William Anthony (bookbinder)

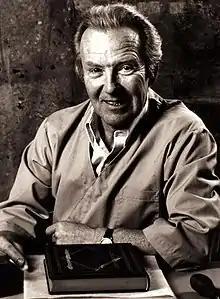
William Anthony late 1980s

William Anthony (November 9, 1926 – February 8, 1989) was an Irish bookbinder and book conservator who spent the latter part of his career in the United States. He specialized in fine leather bindings with inlays and gold tooling and is known for his bold designs, fine craftsmanship, and mentorship of numerous bookbinders and conservators who studied with him.